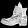
Label: Ankle boot